Adolphe Pierre Leleux

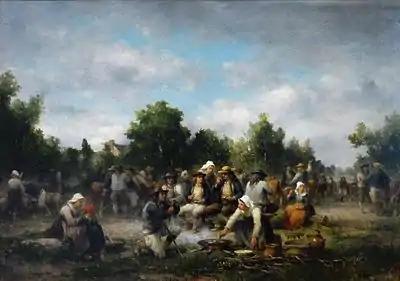
"Jour de marché dans le Finistère". An 1875 painting held in Cognac's Musée d'art et d'histoire

Adolphe Pierre Leleux (15 November 1812, in Paris – 27 July 1891) was a French painter and illustrator. His brother Armand Leleux was also a painter.